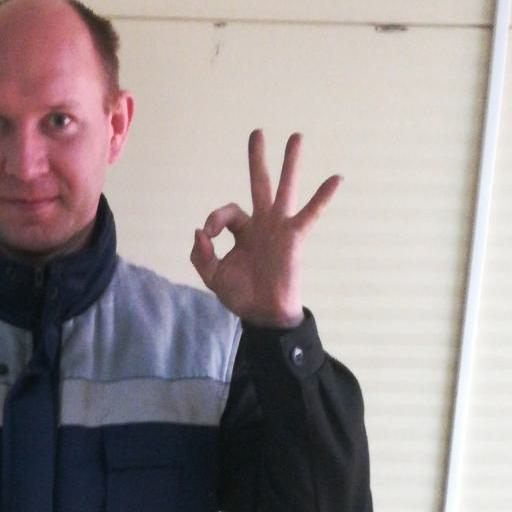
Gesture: ok